Uradome Coast

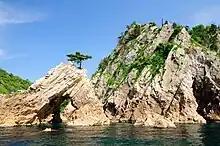
Senganmatsu Island on the Uradome Coast

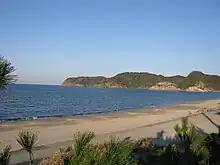
Uradome Coast, Iwami, Tottori Prefecture

The Uradome Coast is made up of rocks formed by marine erosion, white sandy beaches, and dense scrub pines. The coast stretches for approximately to along the Sea of Japan on the eastern tip of Tottori Prefecture from Cape Kugami to Mount Shichiyama. Marine erosion has formed distinctive natural sea walls, cliffs, tunnels, caves, and large rocks of unusual shapes. The Uradome Coast is an important part of the Sanin Kaigan National Park.